Rue Bayard, Paris

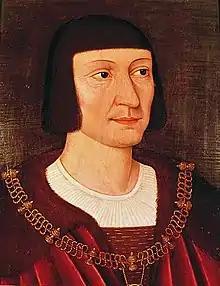
Bayard.

It received its name in honor of the « knight without fear and without reproach », Pierre Terrail, seigneur de Bayard (1476-1524), hero of the Italian Wars.